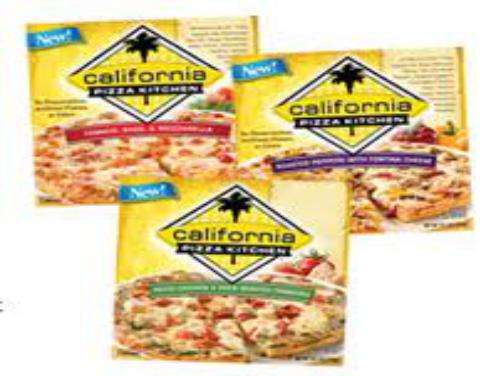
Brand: California Pizza Kitchen
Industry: Food